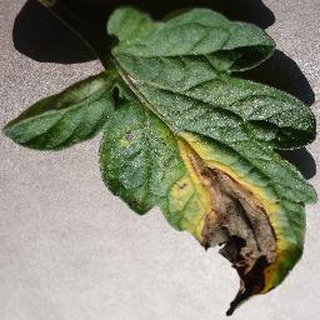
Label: tomato_early_blight